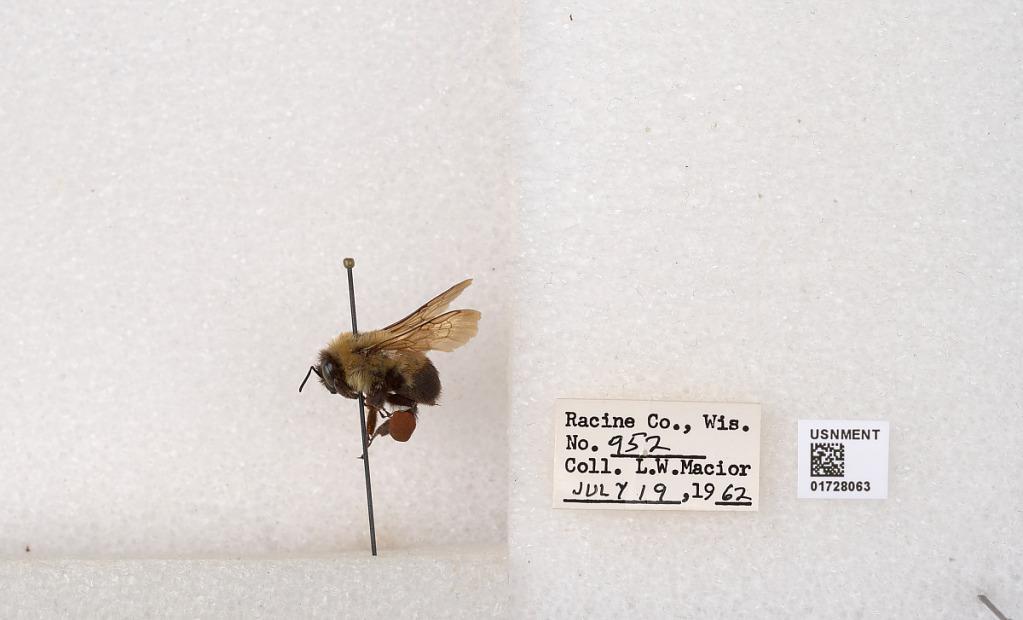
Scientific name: Bombus (Separatobombus) griseocollis (De Geer)
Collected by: L. Macior
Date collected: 1962-7-19
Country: United States
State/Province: Wisconsin
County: Racine
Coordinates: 42.7299, -87.8123